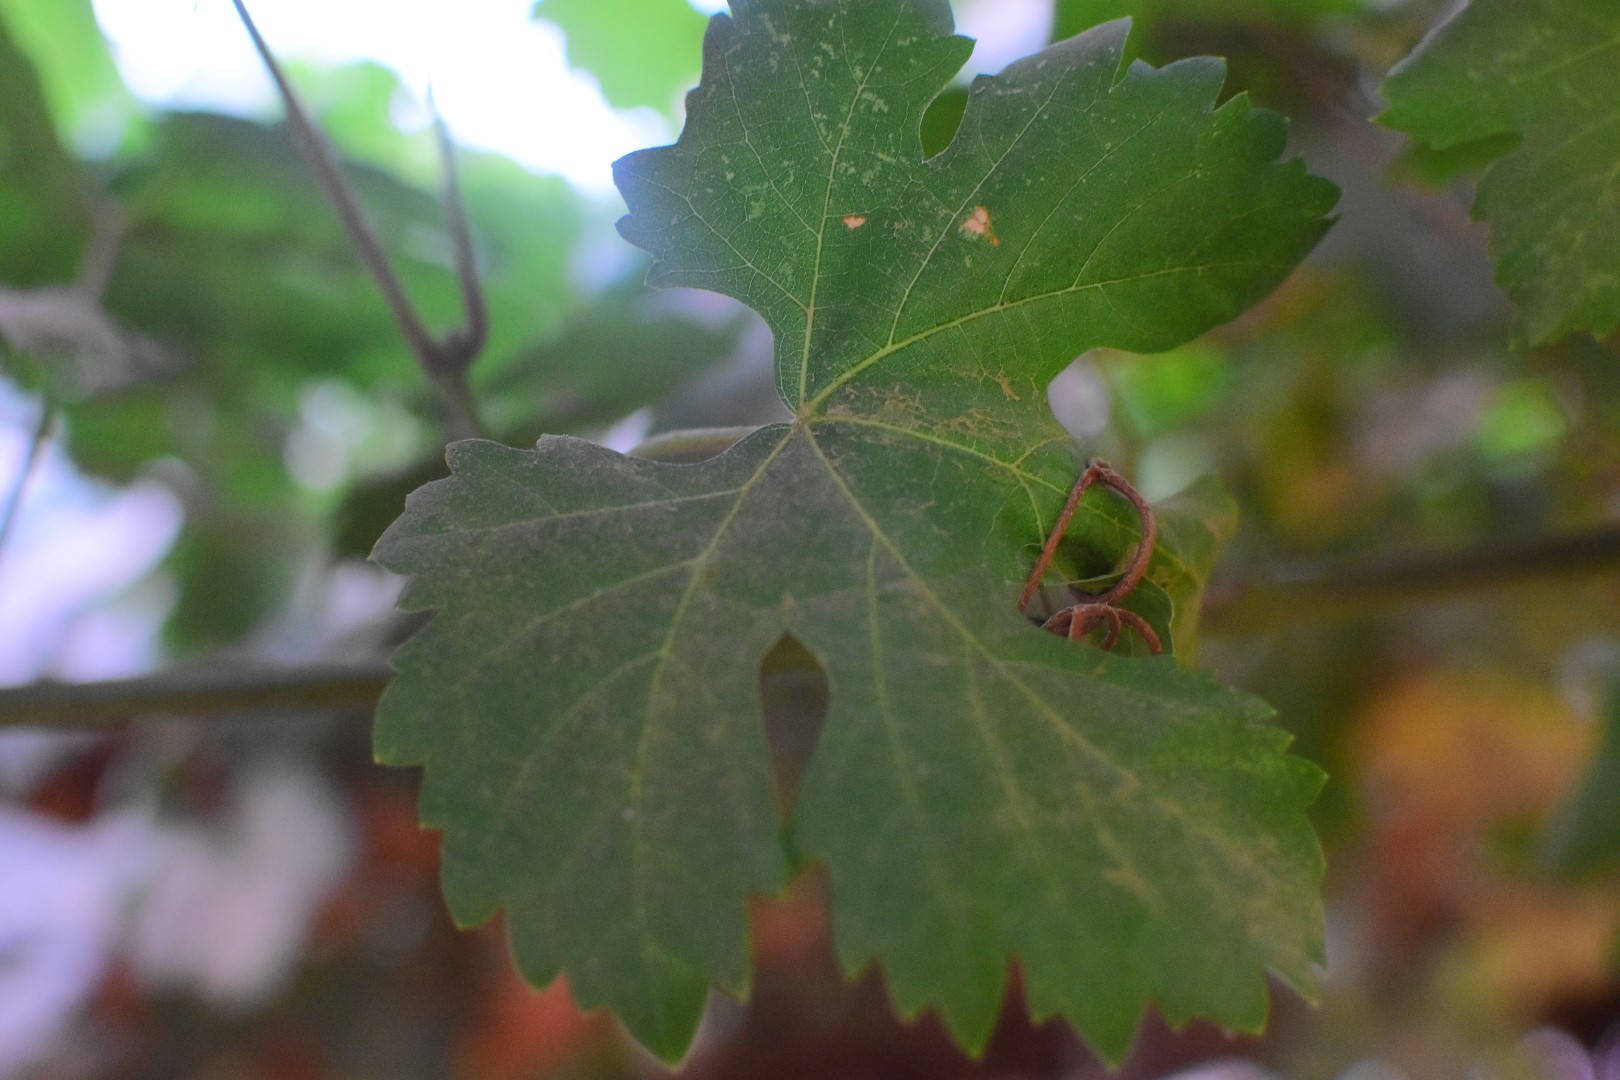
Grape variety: Aswud Balad